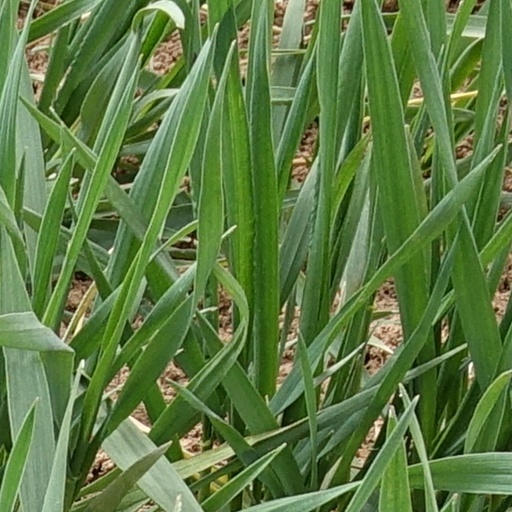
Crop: wheat